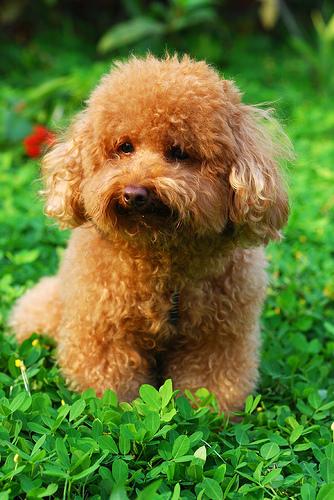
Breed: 2925-n000114-toy_poodle